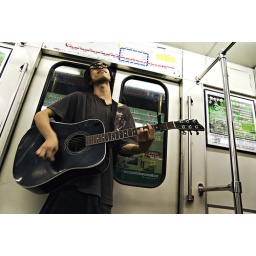
A boy playing the guitar in Beijing subway. Taken yesterday on my way home.